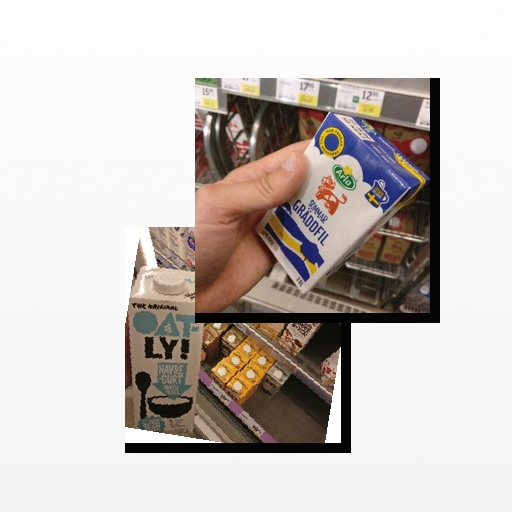
Food items: sour_cream, oat_yogurt